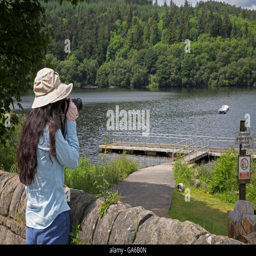
a lady photographing water reservoir lake